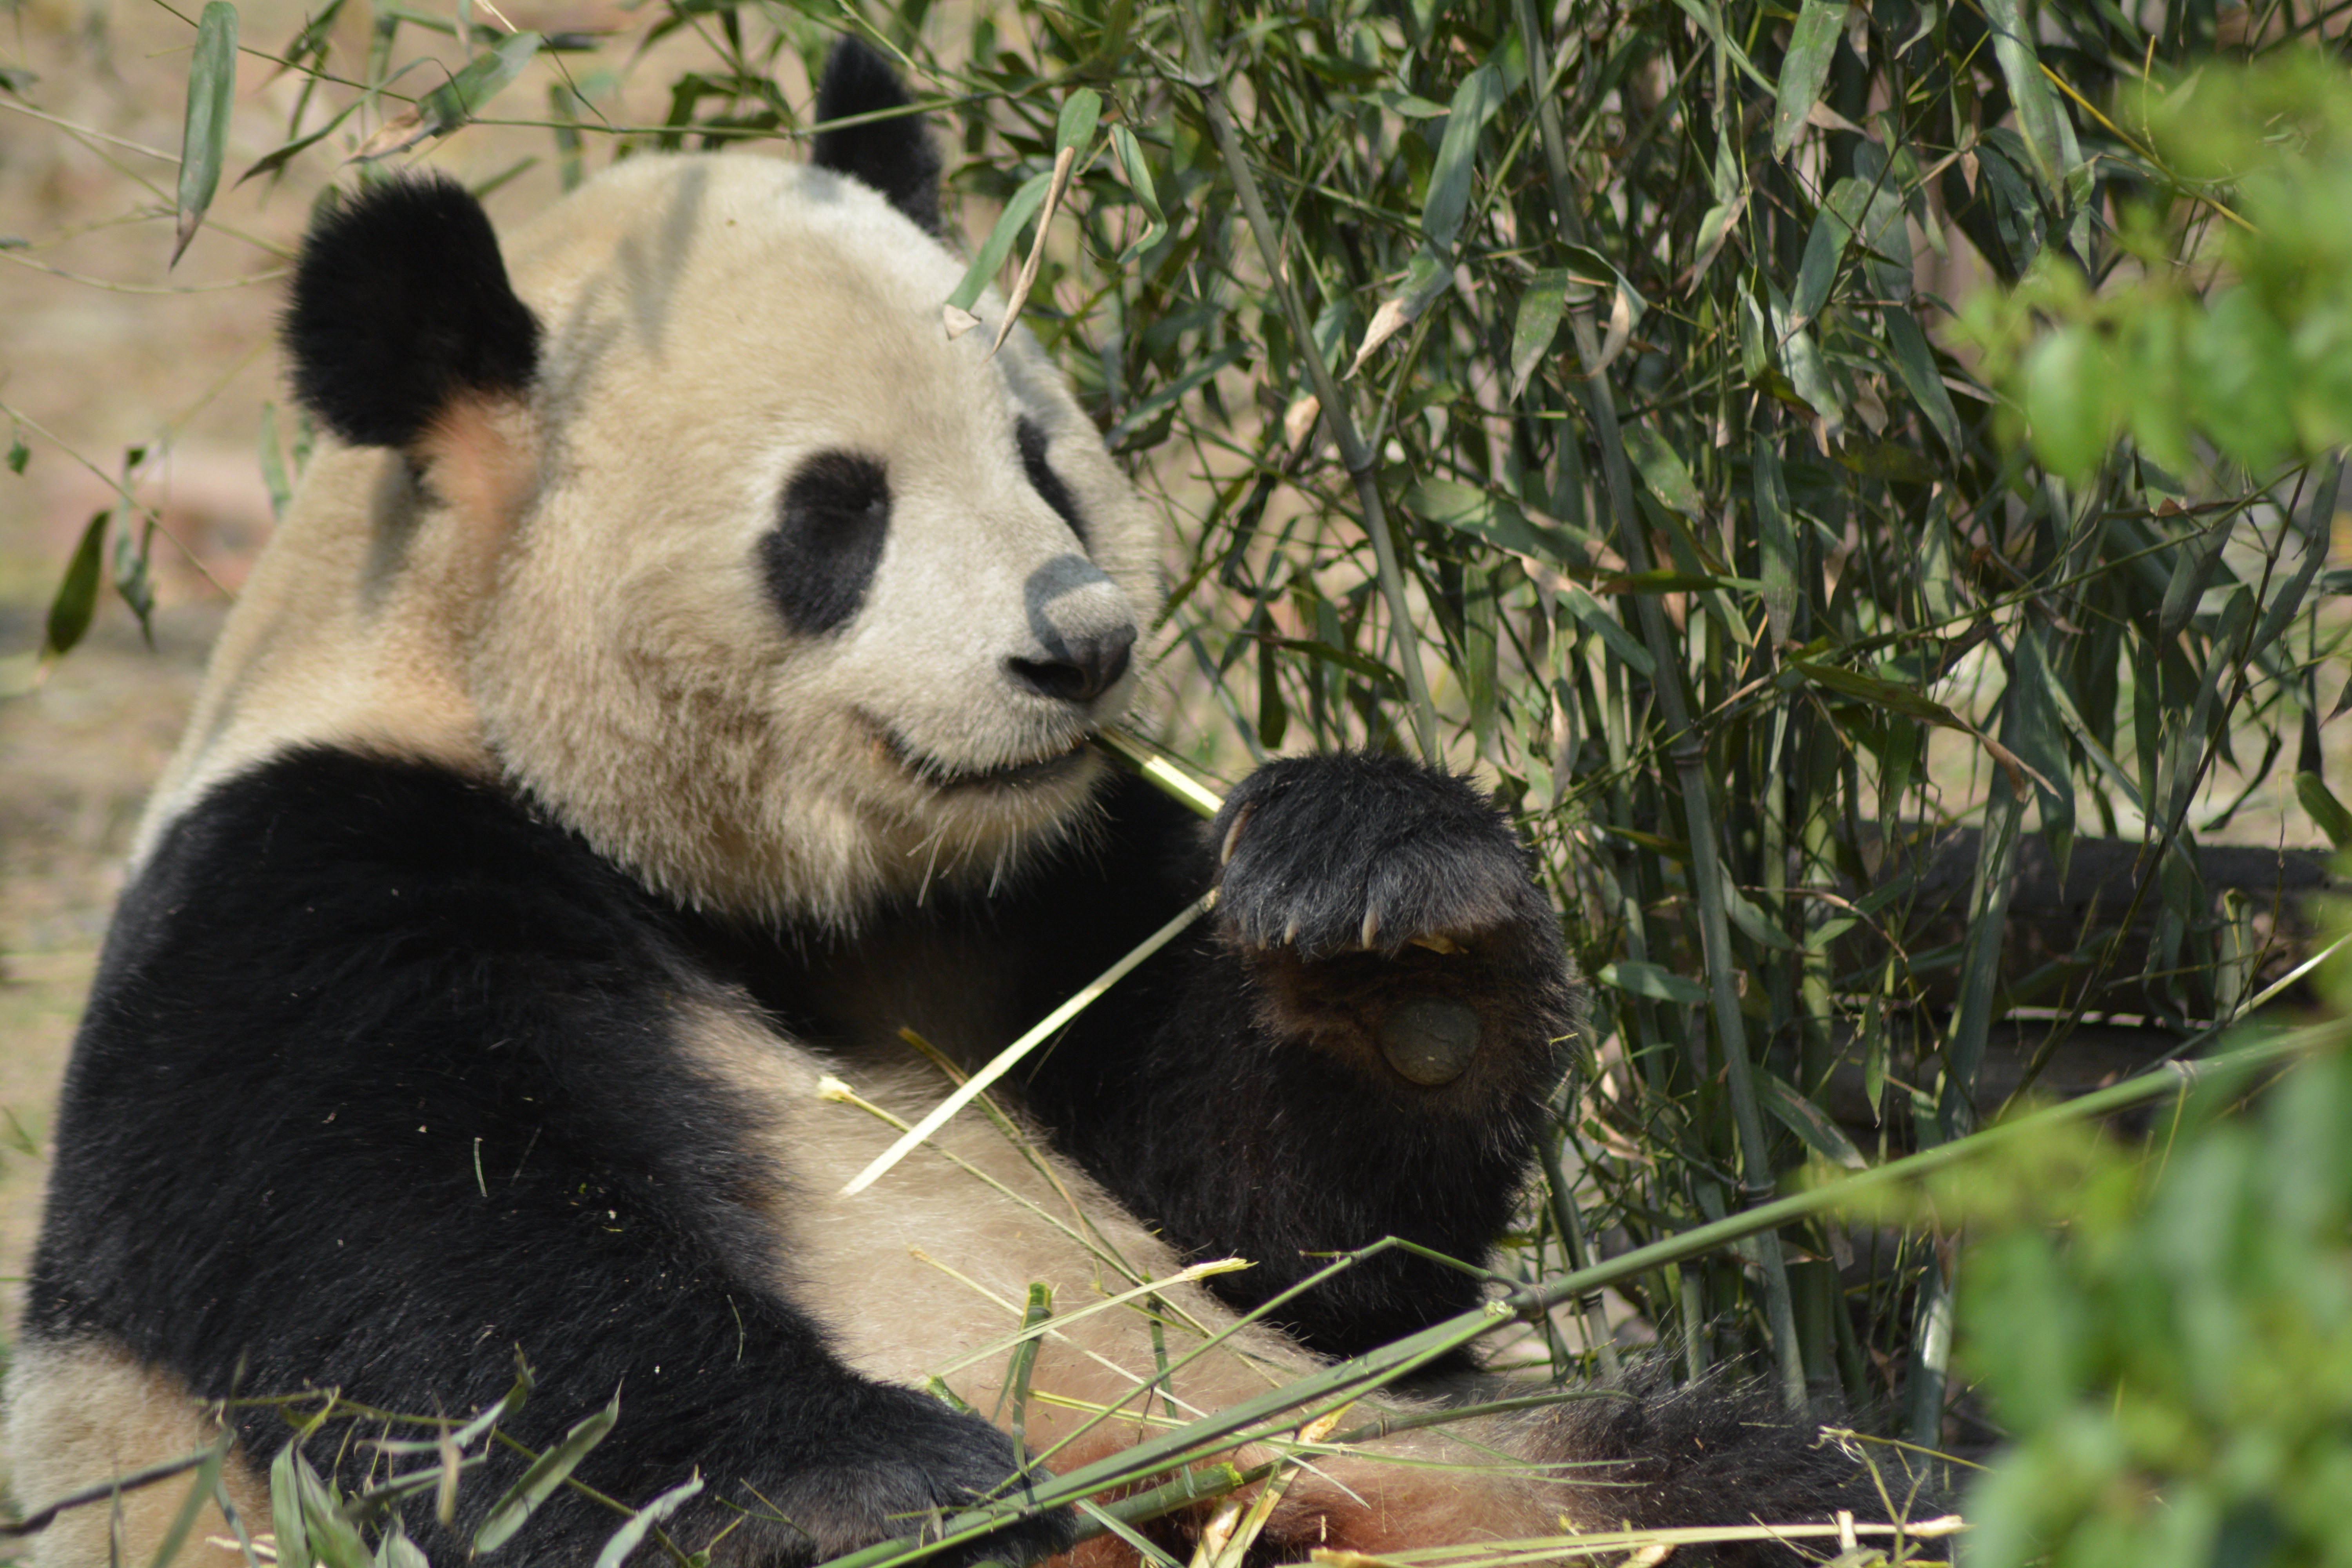
bear, wildlife, zoo, mammal, fauna, vertebrate, chengdu, pandas, pandabear, giant panda, dog breed group